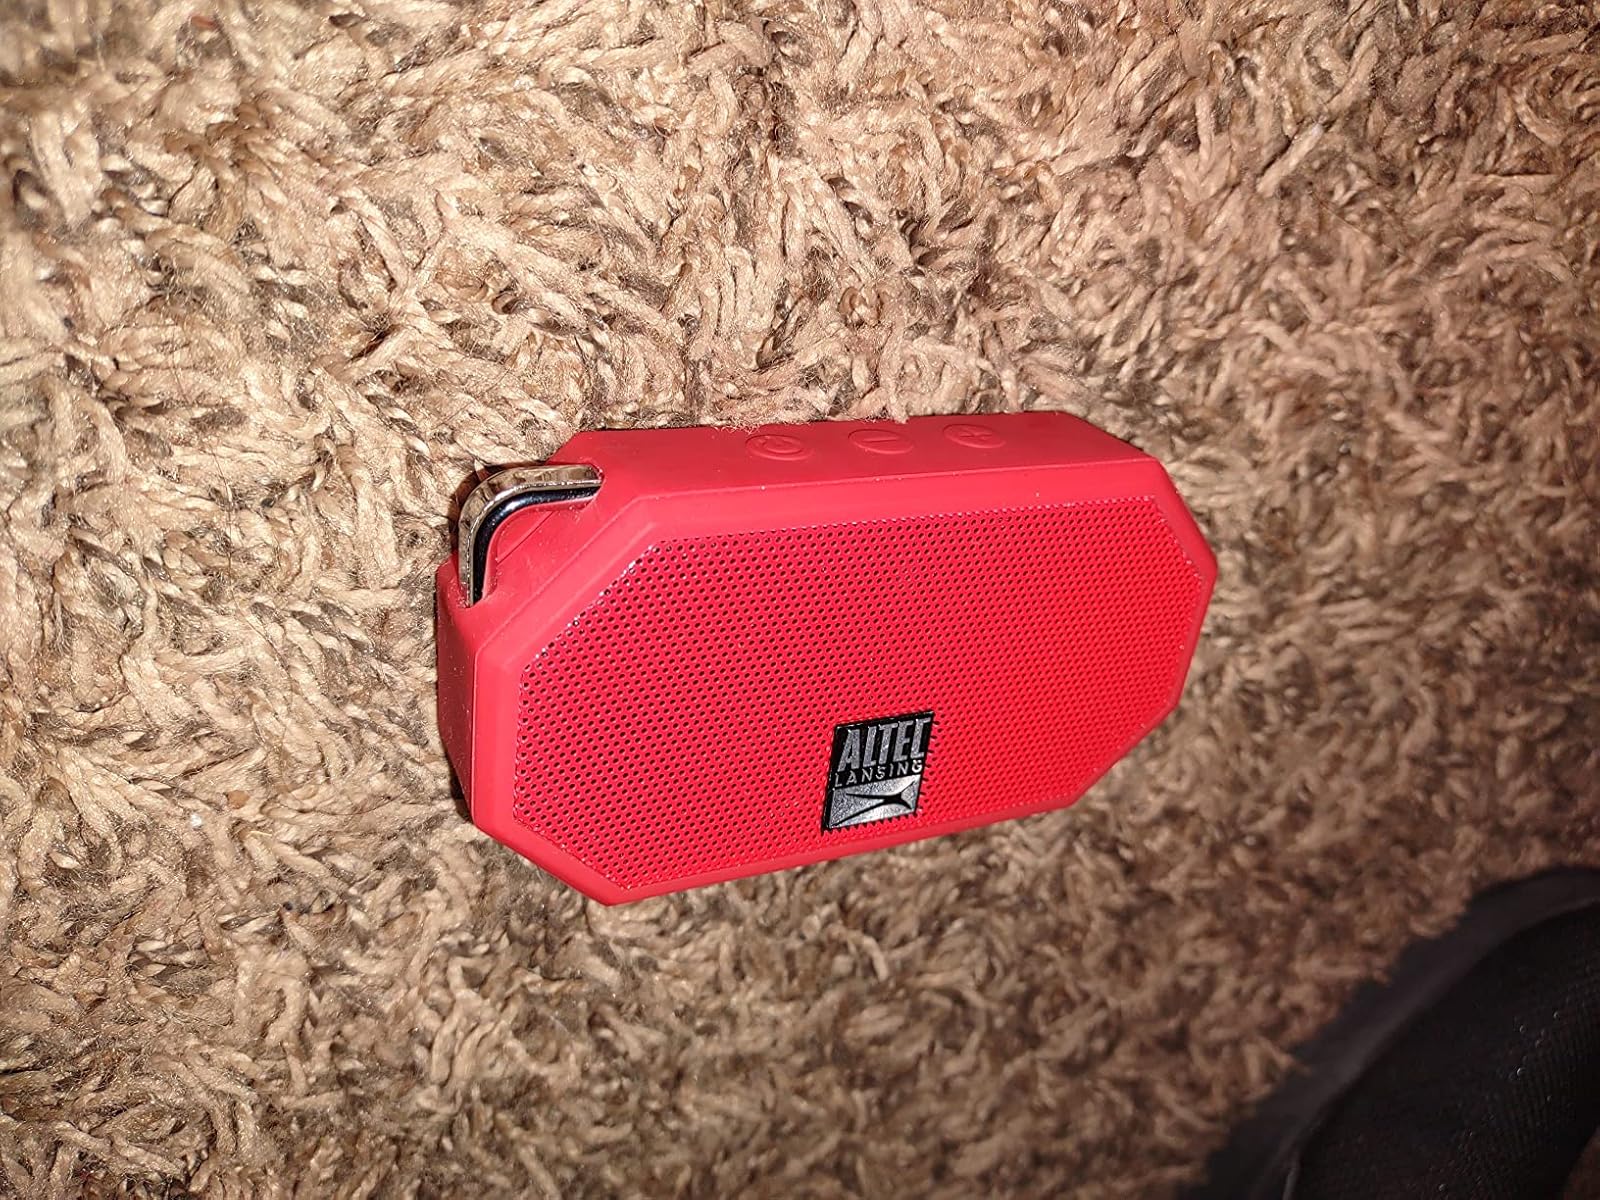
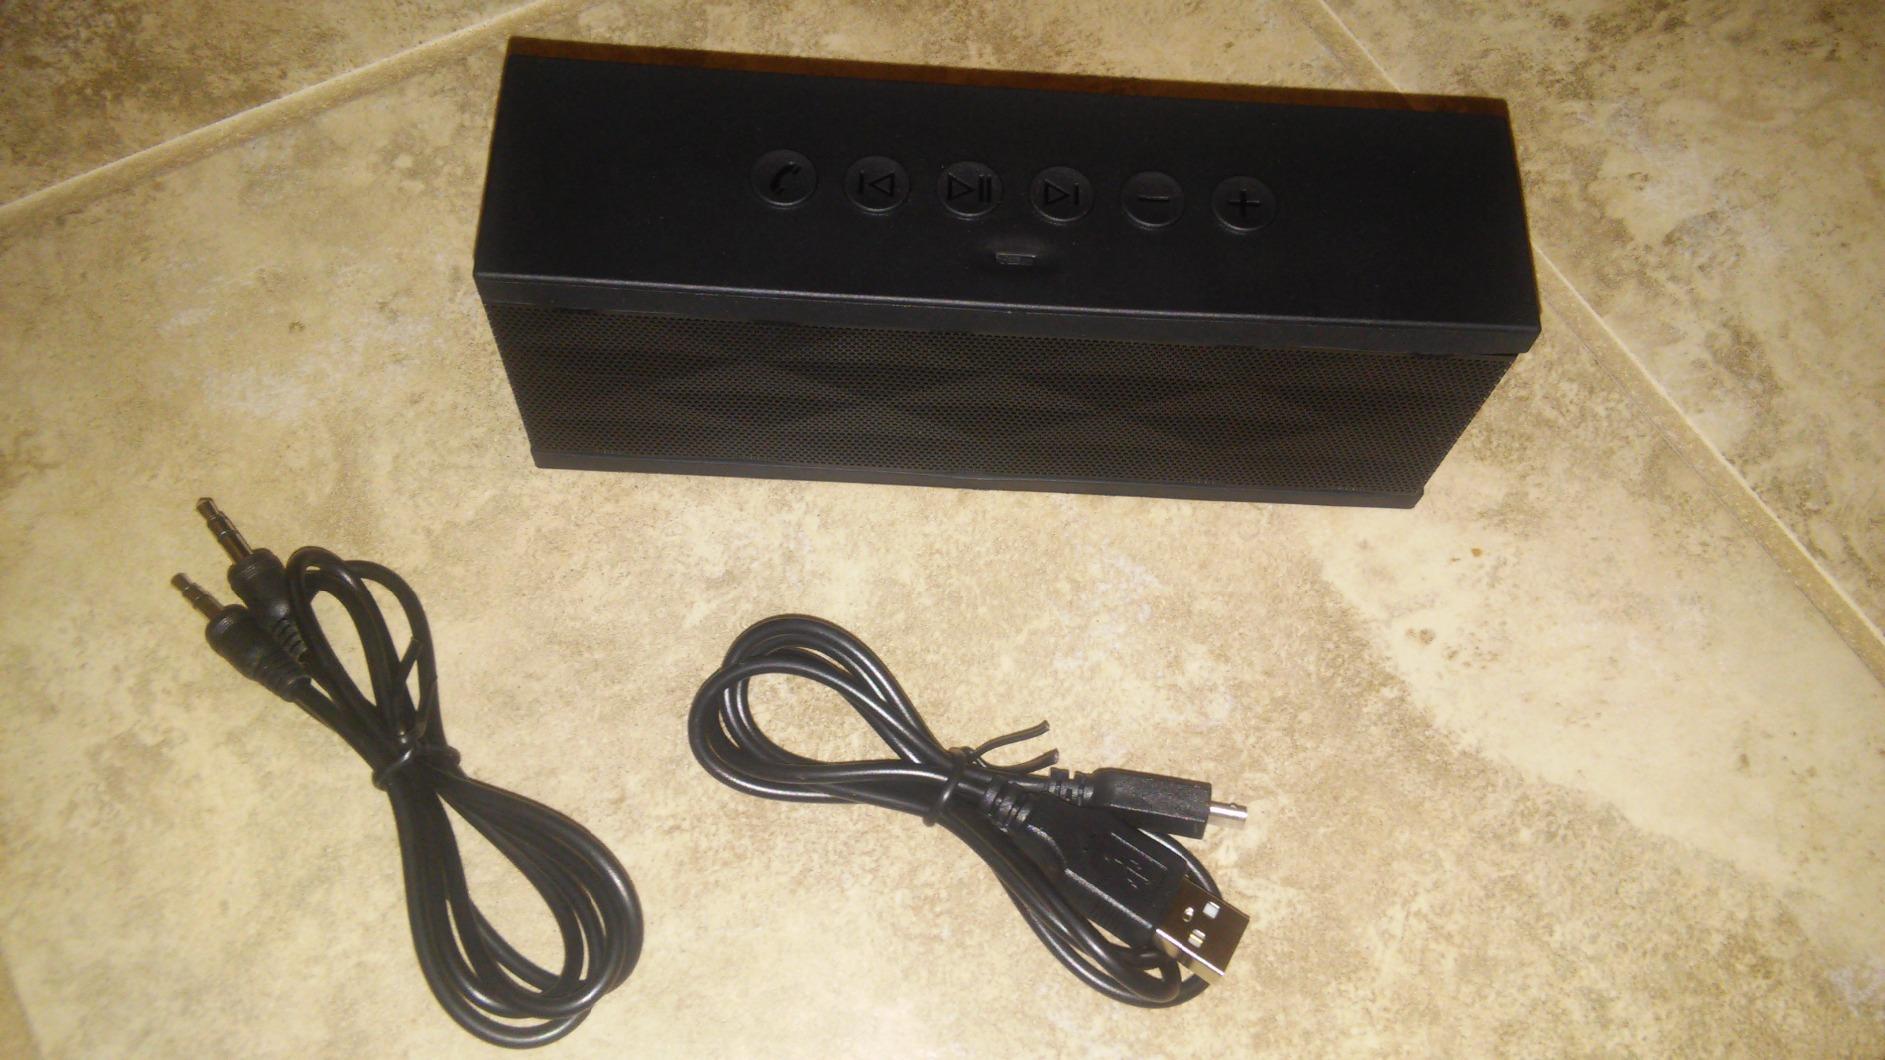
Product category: speaker
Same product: no